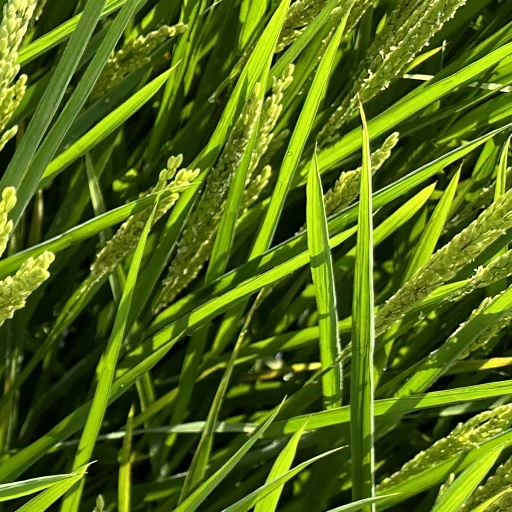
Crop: rice